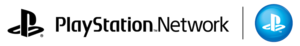
PlayStation Network
PlayStation Network er en gratis tjeneste fra Sony tilknyttet deres PlayStation serie. Her kan brugere af PlayStation 3 og PlayStation Portable spille med andre brugere eller downloade trailere, demoer og hele spil. Der er over 20 millioner registrede brugere på PlayStation Network. En PSN konto kan åbnes enten via en PS3 eller via PlayStations egne hjemmesider.